Doug Ford

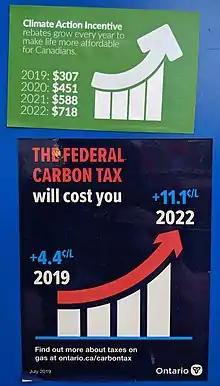
Carbon tax decals on gas pumps in Ontario, mandated by the Ford government during the 2019 federal election

Ford announced at an April 3 rally in Hamilton, Ontario, that if elected his government would allow Hamilton City Council to reallocate the $1.3 billion allocated for the city's proposed rapid transit system to roads or other infrastructure. Hamilton mayor Fred Eisenberger responded saying that city council had already decided the issue and that cancelling the LRT would mean $100 million would "be thrown away".